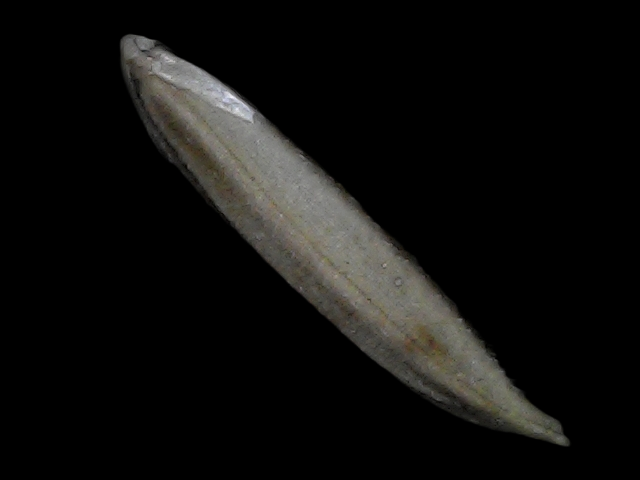
Rice variety: Bd57